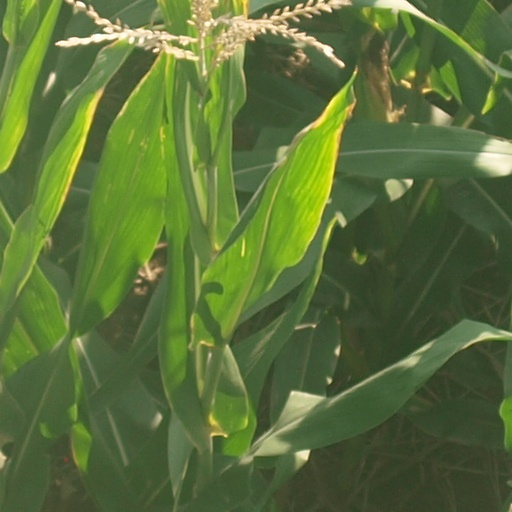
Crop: maize; corn